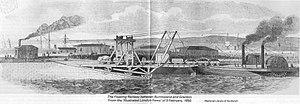
Un traversier-rail ou ferry-train est un type de ferry, servant à faire traverser un cours d'eau, lac, détroit ou autre pièce d'eau à un train.